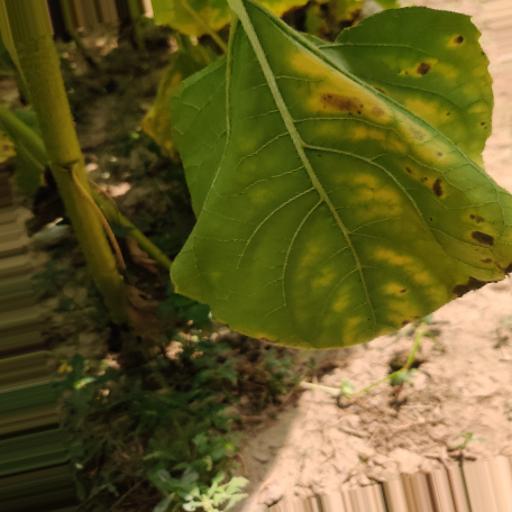
Label: Downy_mildew